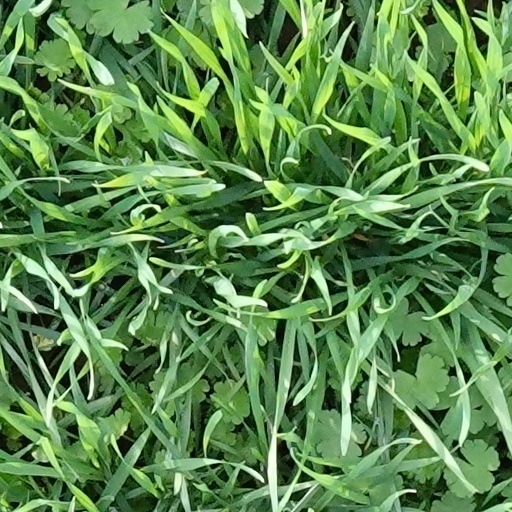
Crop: wheat